Activities of the Air Training Corps

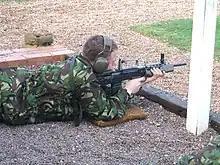
A Sea Cadet Corps POC firing the L98A1 Cadet GP rifle

Cadets at all levels of the Air Training Corps have the opportunity to participate in the sport of rifle shooting. Since the ATC was originally a recruiting organisation for the Royal Air Force it made good sense for marksmanship to be on the training syllabus. Shooting remains one of the most popular cadet activities.